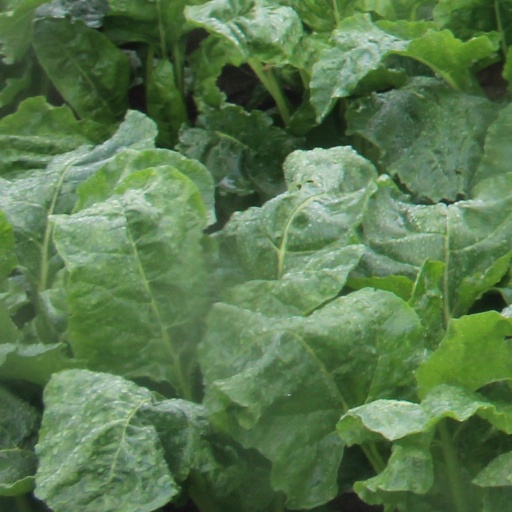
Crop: sugar beet